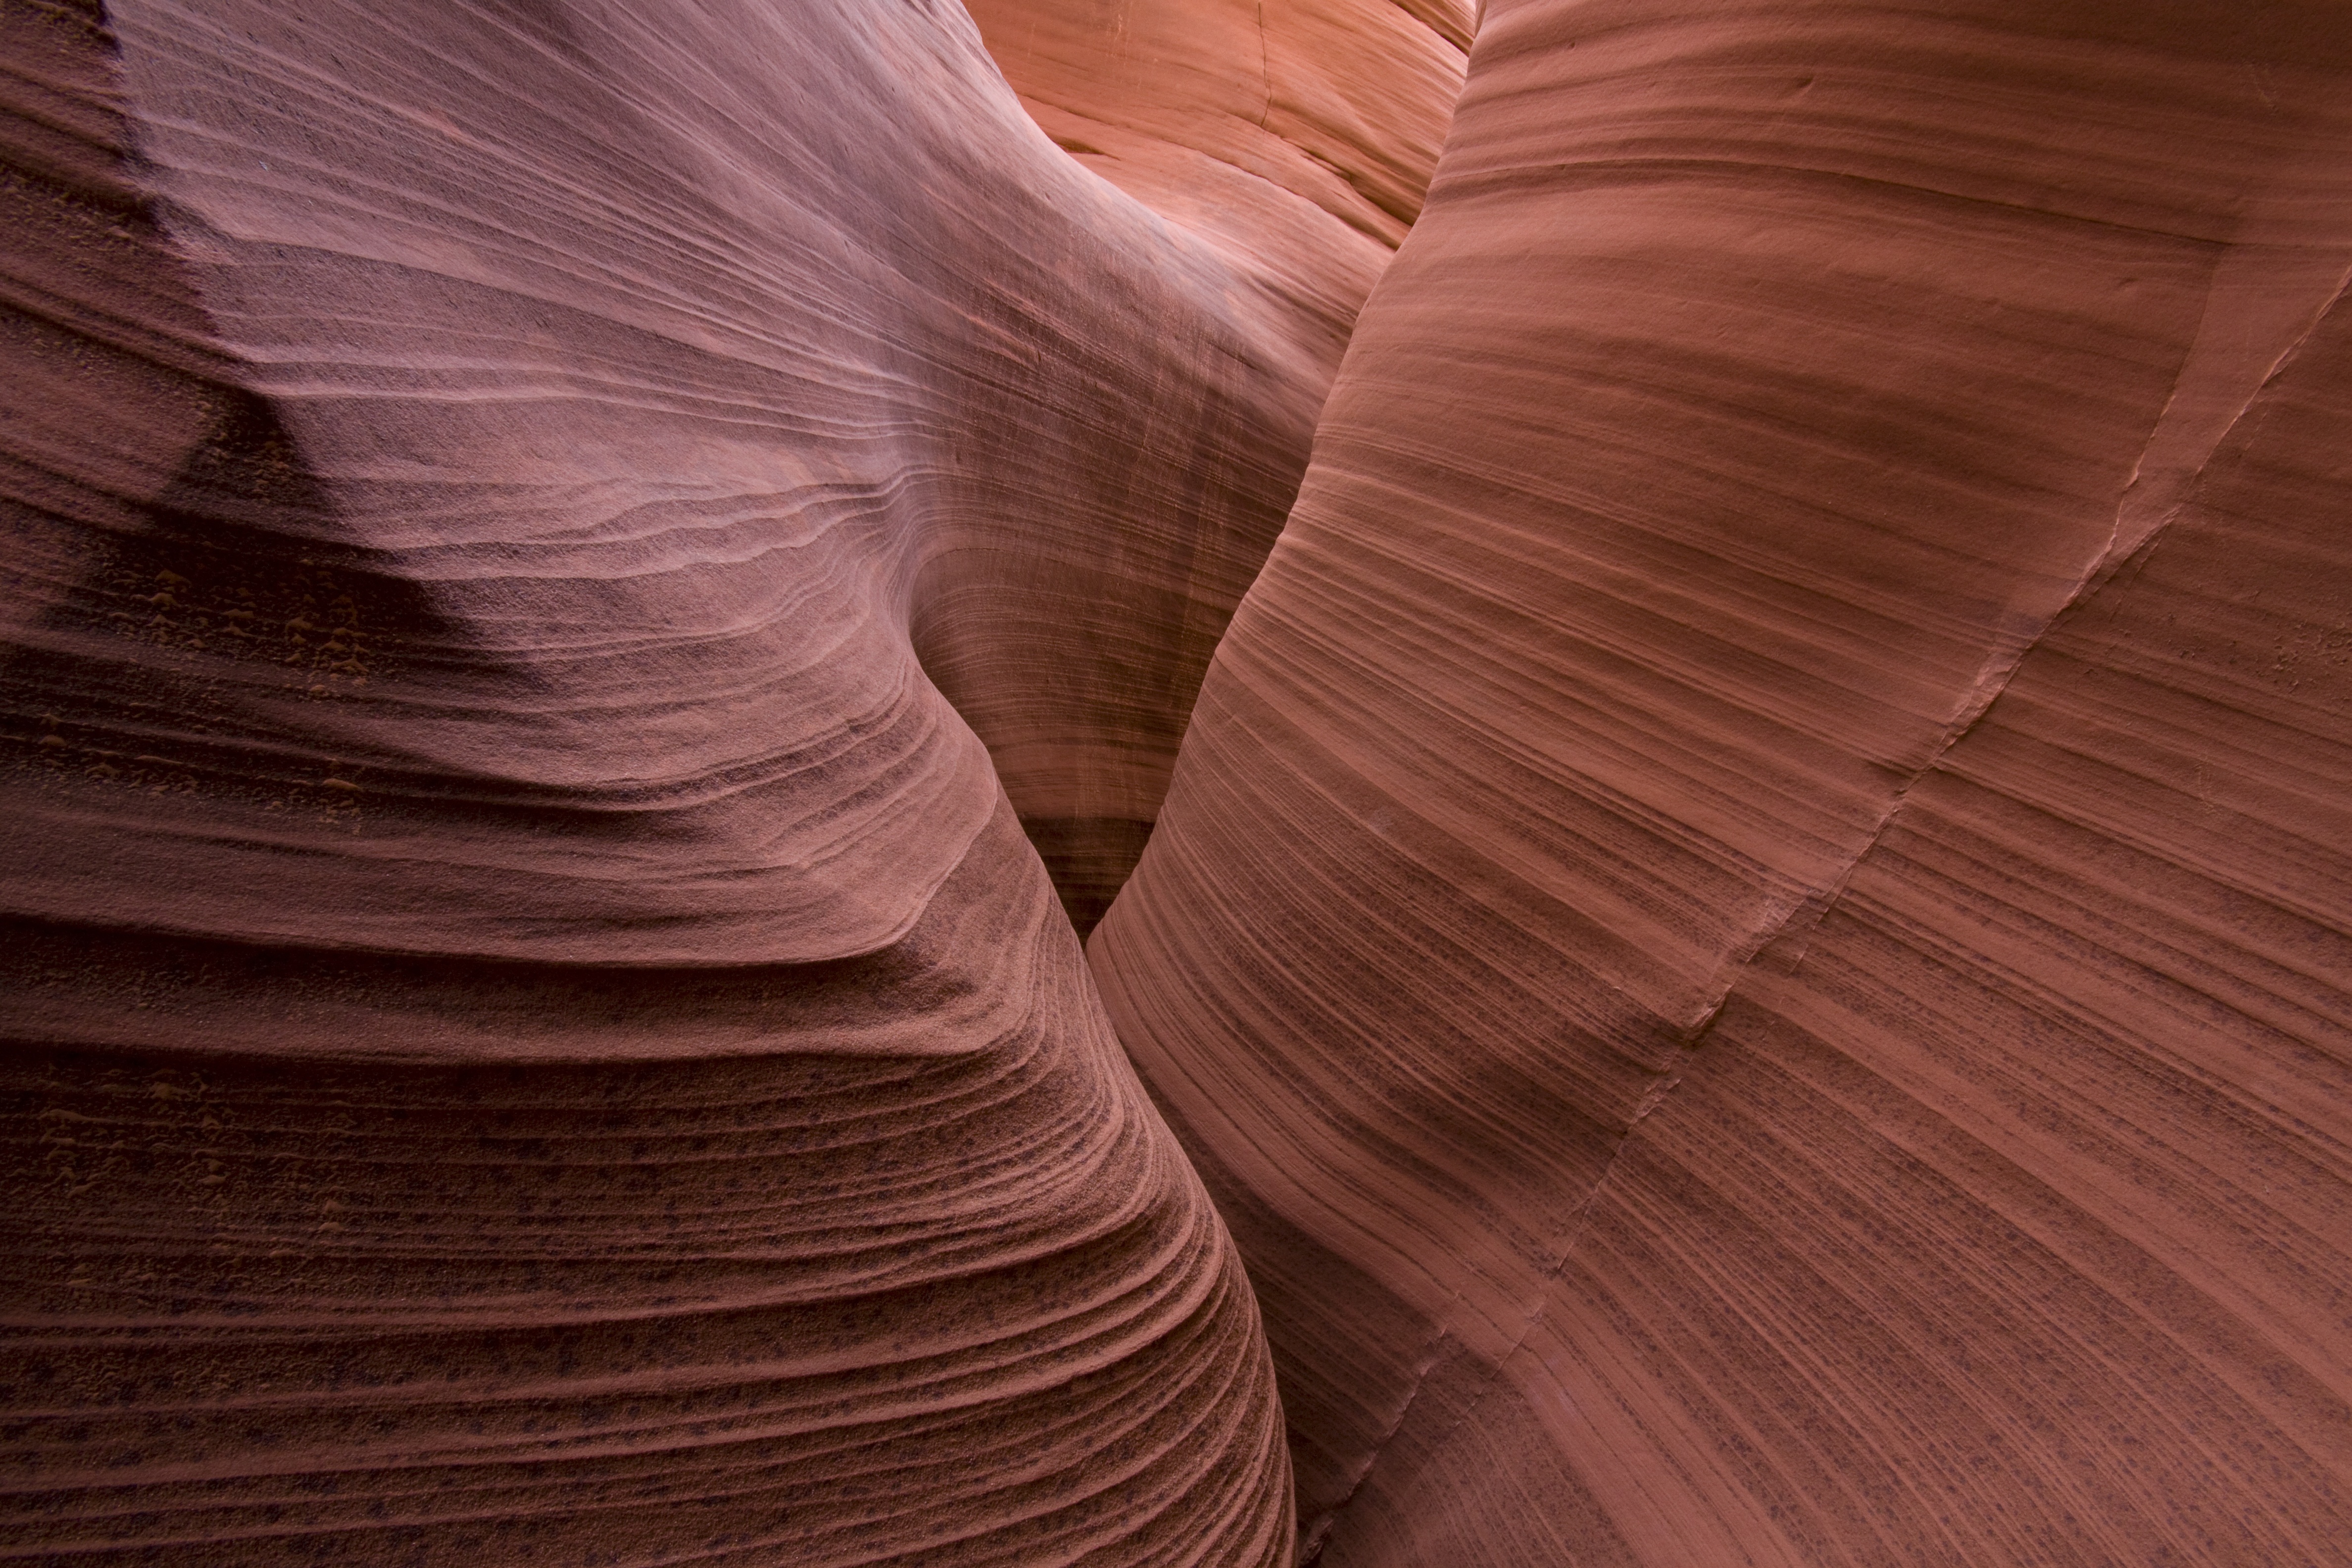
nature, rock, wood, sunlight, petal, floor, stone, line, red, color, usa, america, canyon, antelope, arizona, close up, stones, solid, rock form